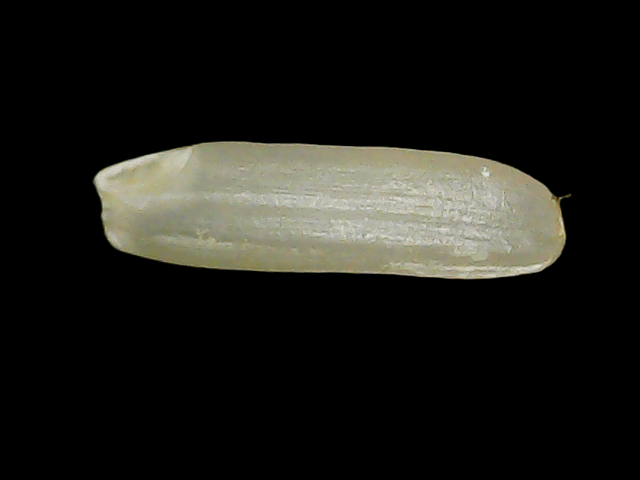
Rice variety: Binadhan21